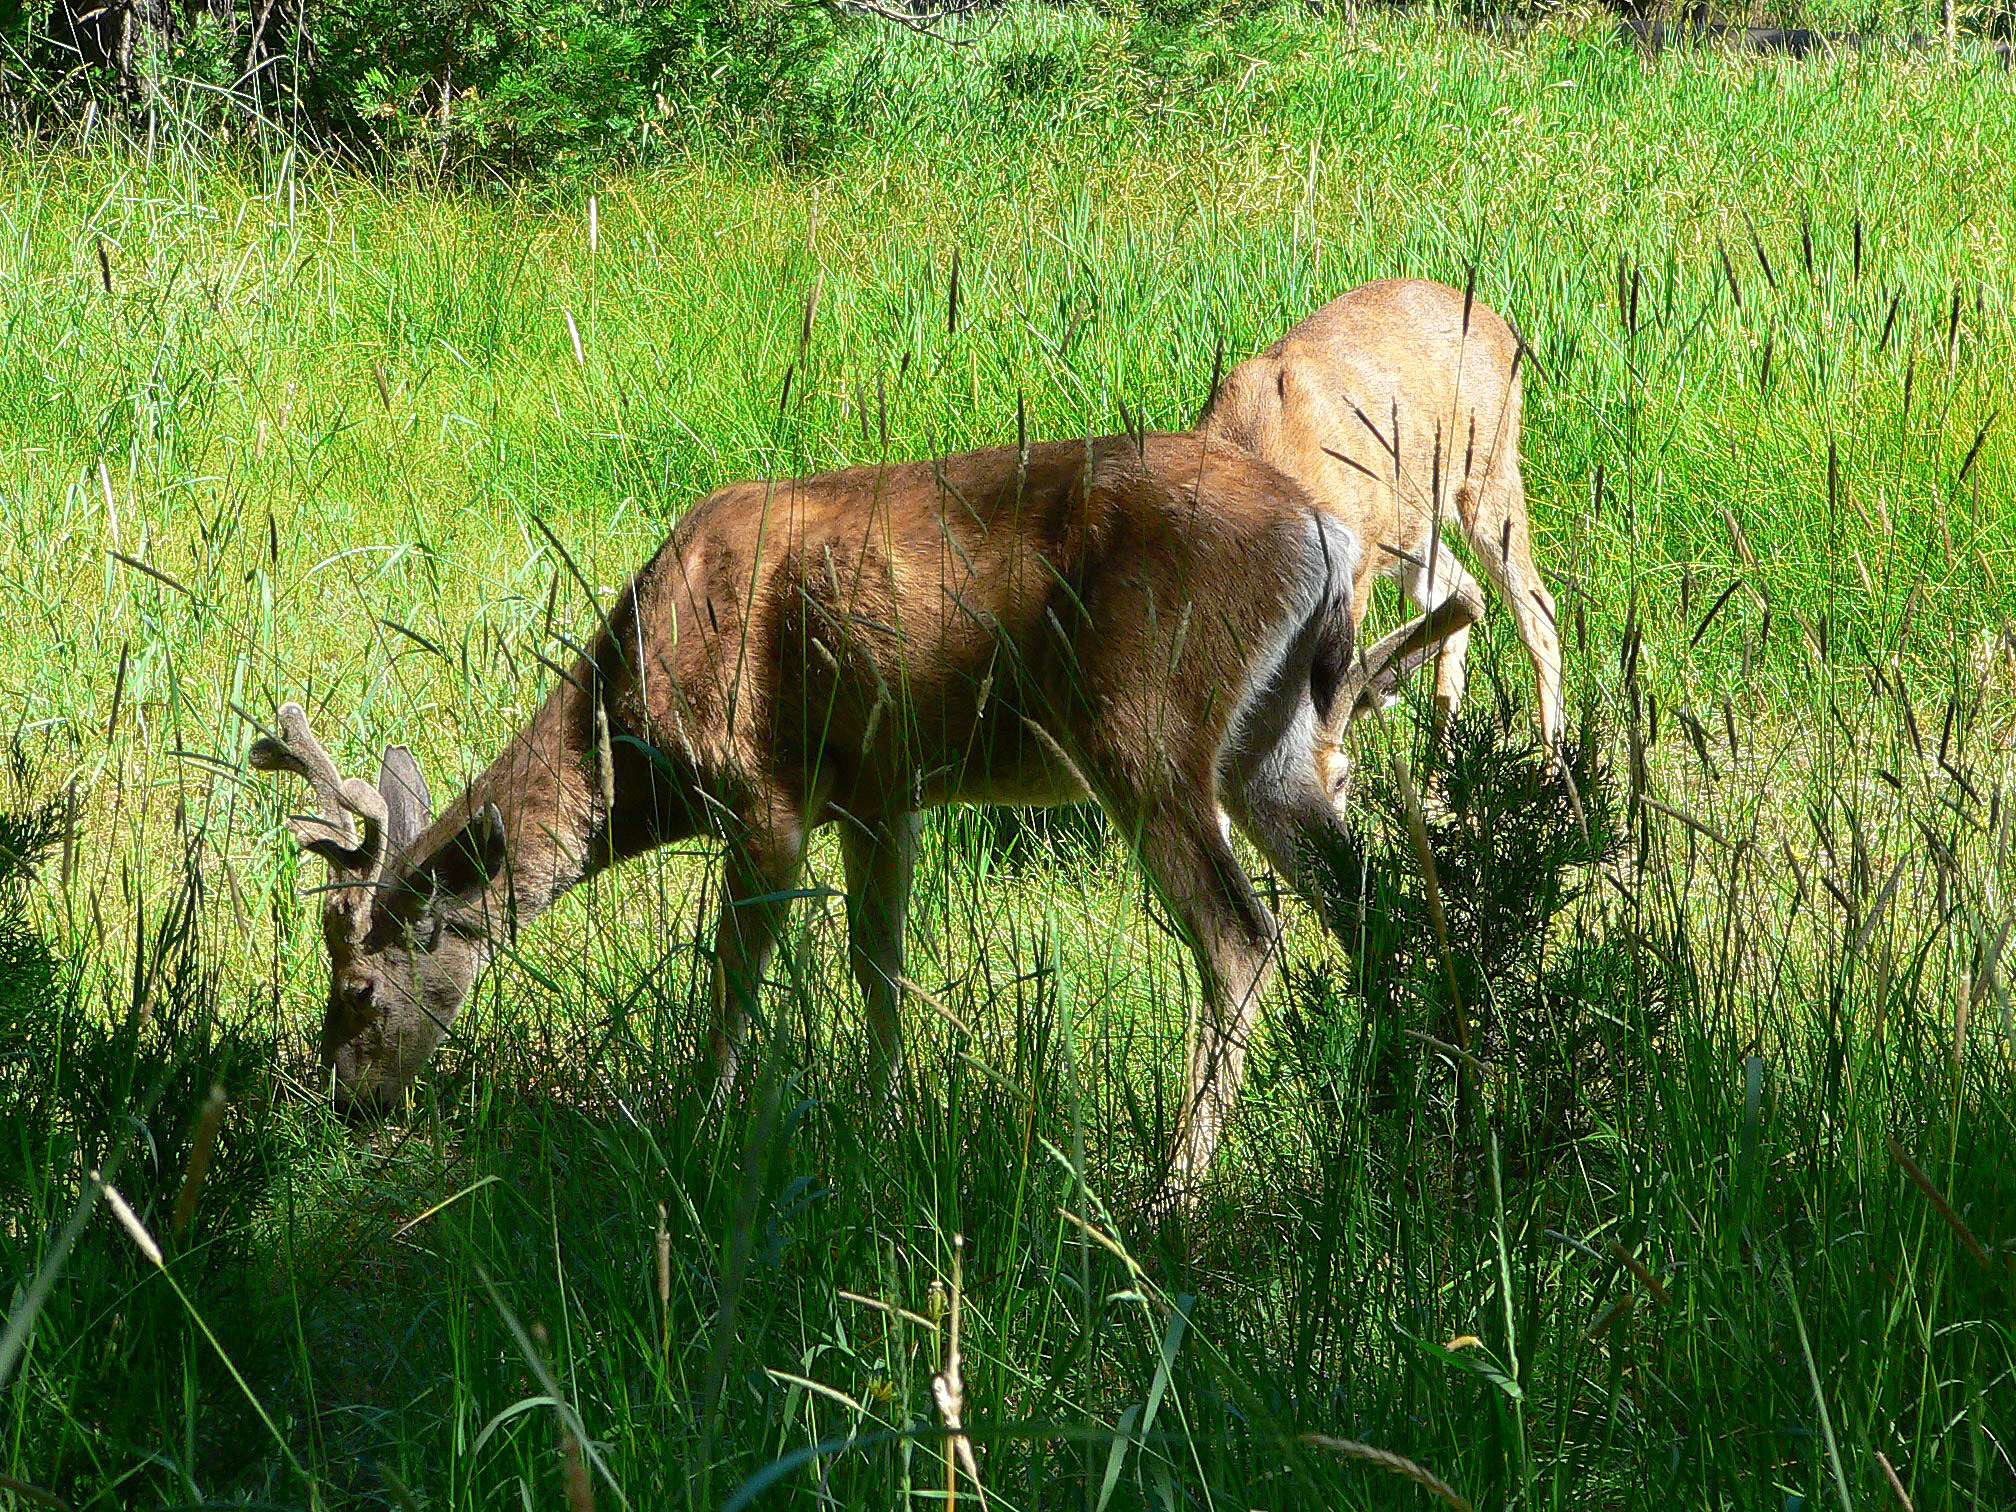
grass, meadow, prairie, wildlife, pasture, grazing, mammal, fauna, grassland, muledeer, yosemitevalleywildlife, muledeeryosemite, cattle like mammal